List of airports in Tanzania

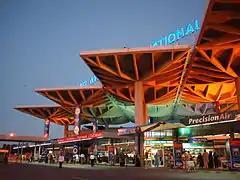
Julius Nyerere International Airport

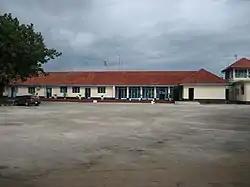
Tanga Airport

The mainland (excluding Zanzibar) has 27 airports. The Tanzania Airports Authority (TAA) operates all the airports including Kilimanjaro International since october,2024, which was previously managed by the state-owned Kilimanjaro Airport Development Company (KADCO).